Ángel Aníbal Guevara

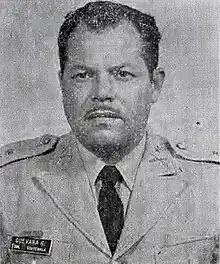
Guevara in the 1960s.

Ángel Aníbal Guevara Rodríguez is a Guatemalan soldier and politician. He was born in La Democracia, Escuintla in 1925.